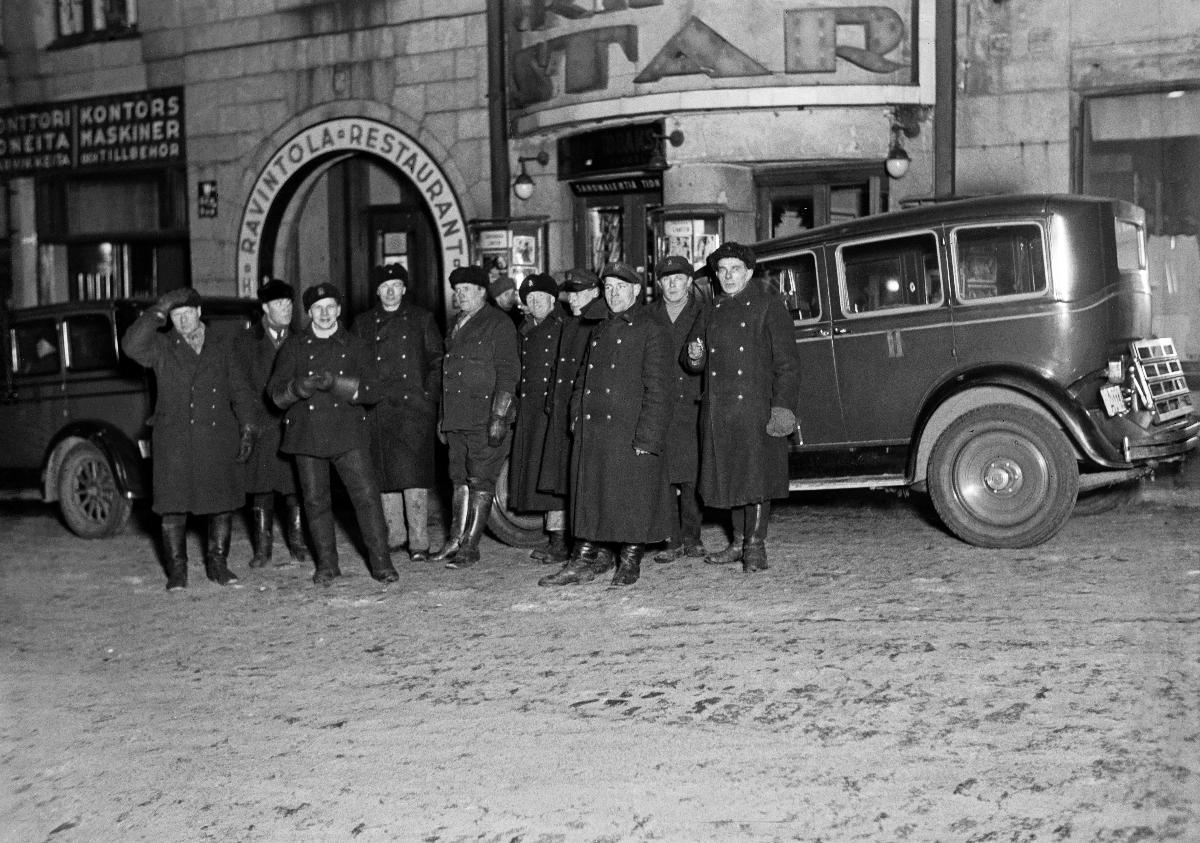
Vuokra-auton kuljettajan yö
Hyrbil chaufförens natt; The night of a Taxi driver
sisällön kuvaus: Reportaasi vuokra-auton kuljettajan (taksinkuljettajan) yöstä Helsingissä 11.2.1933. Vuokra-auton kuljettajia. content description: A coverage of a night in the life of a Taxi driver in Helsinki 11.3.1933. Taxidrivers. innehållsbeskrivning: Ett reportage om hyrbil chaufförens (taxichaufförens) natt i Helsingfors 11.3.1933. Hyrbilschaufförer.
Kuvaaja: Sundström, Hugo, kuvaaja
Vuosi: 1933
Paikka: Suomi, Uusimaa, Helsinki
Aiheet: liikenne; autoliikenne; taksit; taksinkuljettajat; autot; työ; ryhmäkuva; HBL; traffic; car traffic; taxis; taxi drivers; cars; work; jobs; trafik; biltrafik; taxibilar; taxichaufförer; bilar; taxin; chaufförer; arbete; jobb